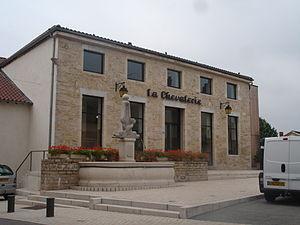
Salle de spectacle et cinéma de Saint-Amour en franche-Comté dans le département du Jura